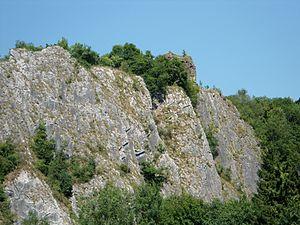
Falaise et ruines du Château d'Amblève à Aywaille
Le château d'Amblève, autrefois connu comme Neufchâteau-sur-Amblève, est un ancien château fort belge situé sur la commune d'Aywaille dont il ne reste actuellement que des ruines dressées au-dessus des falaises de granit surplombant l'Amblève.